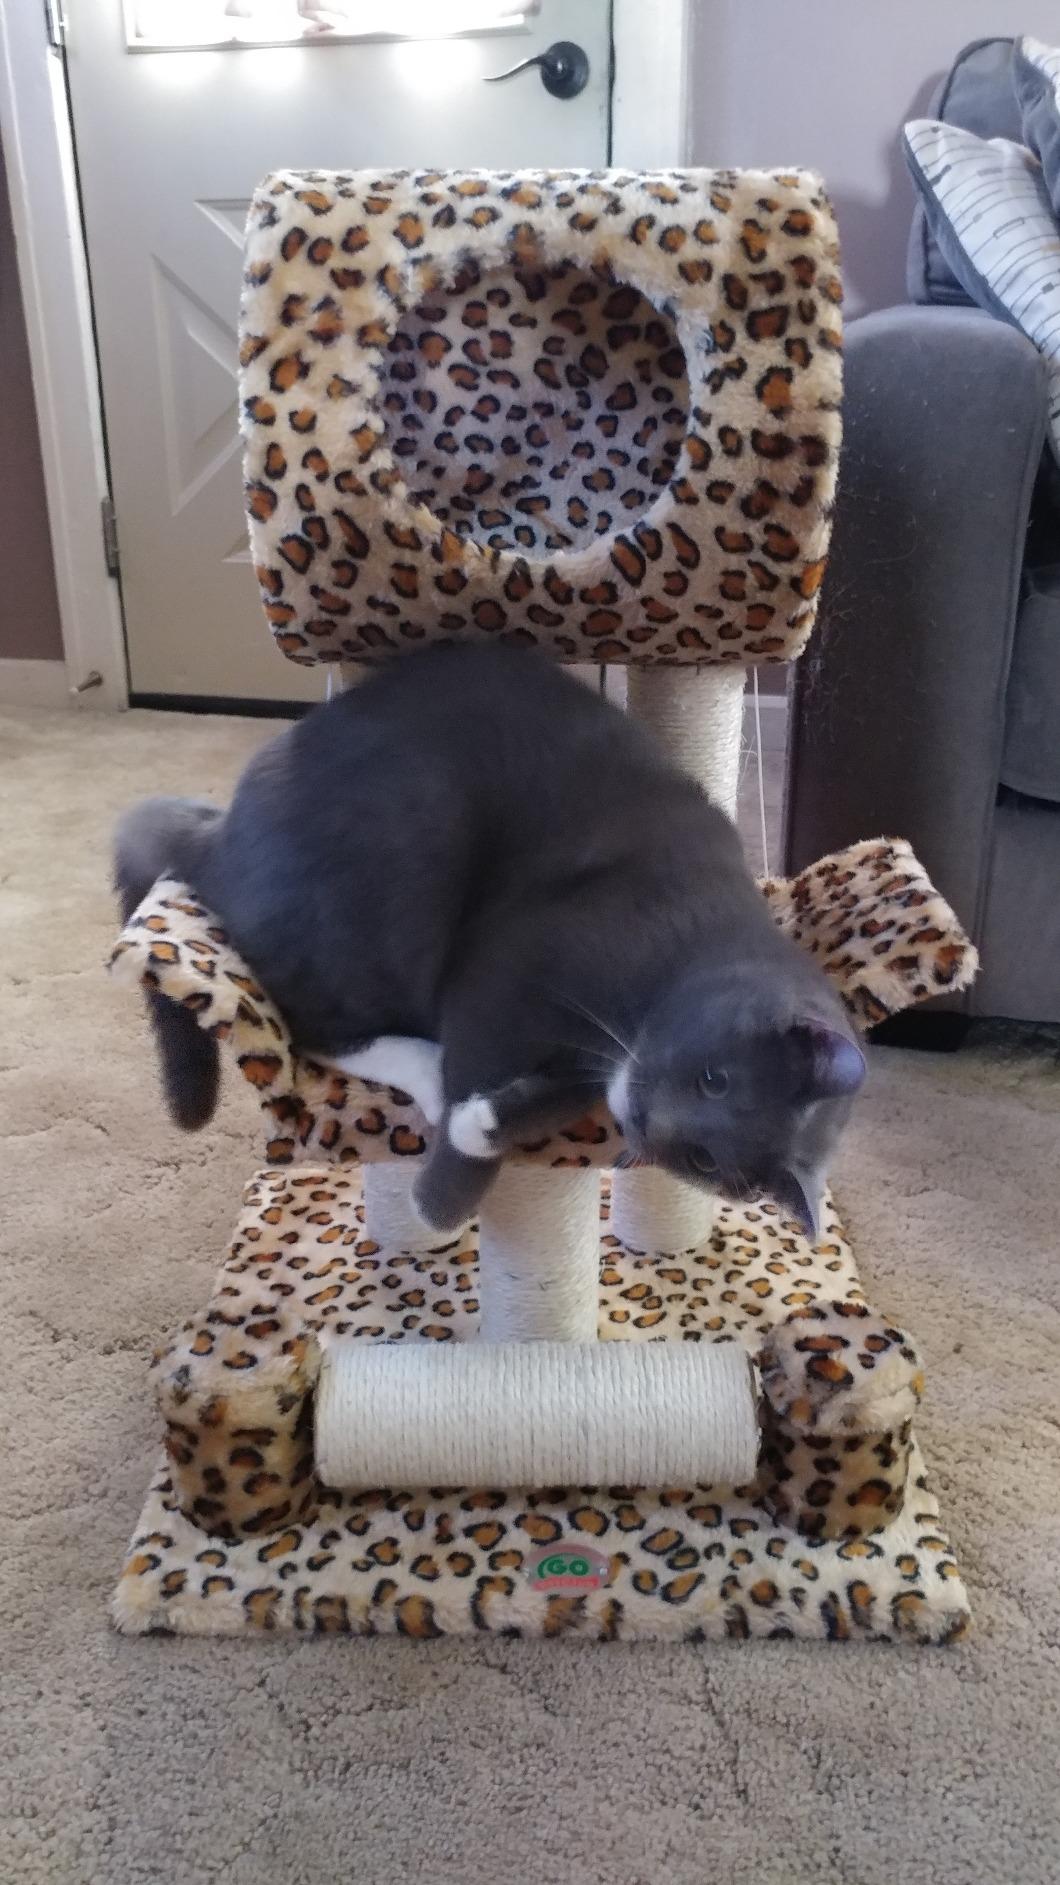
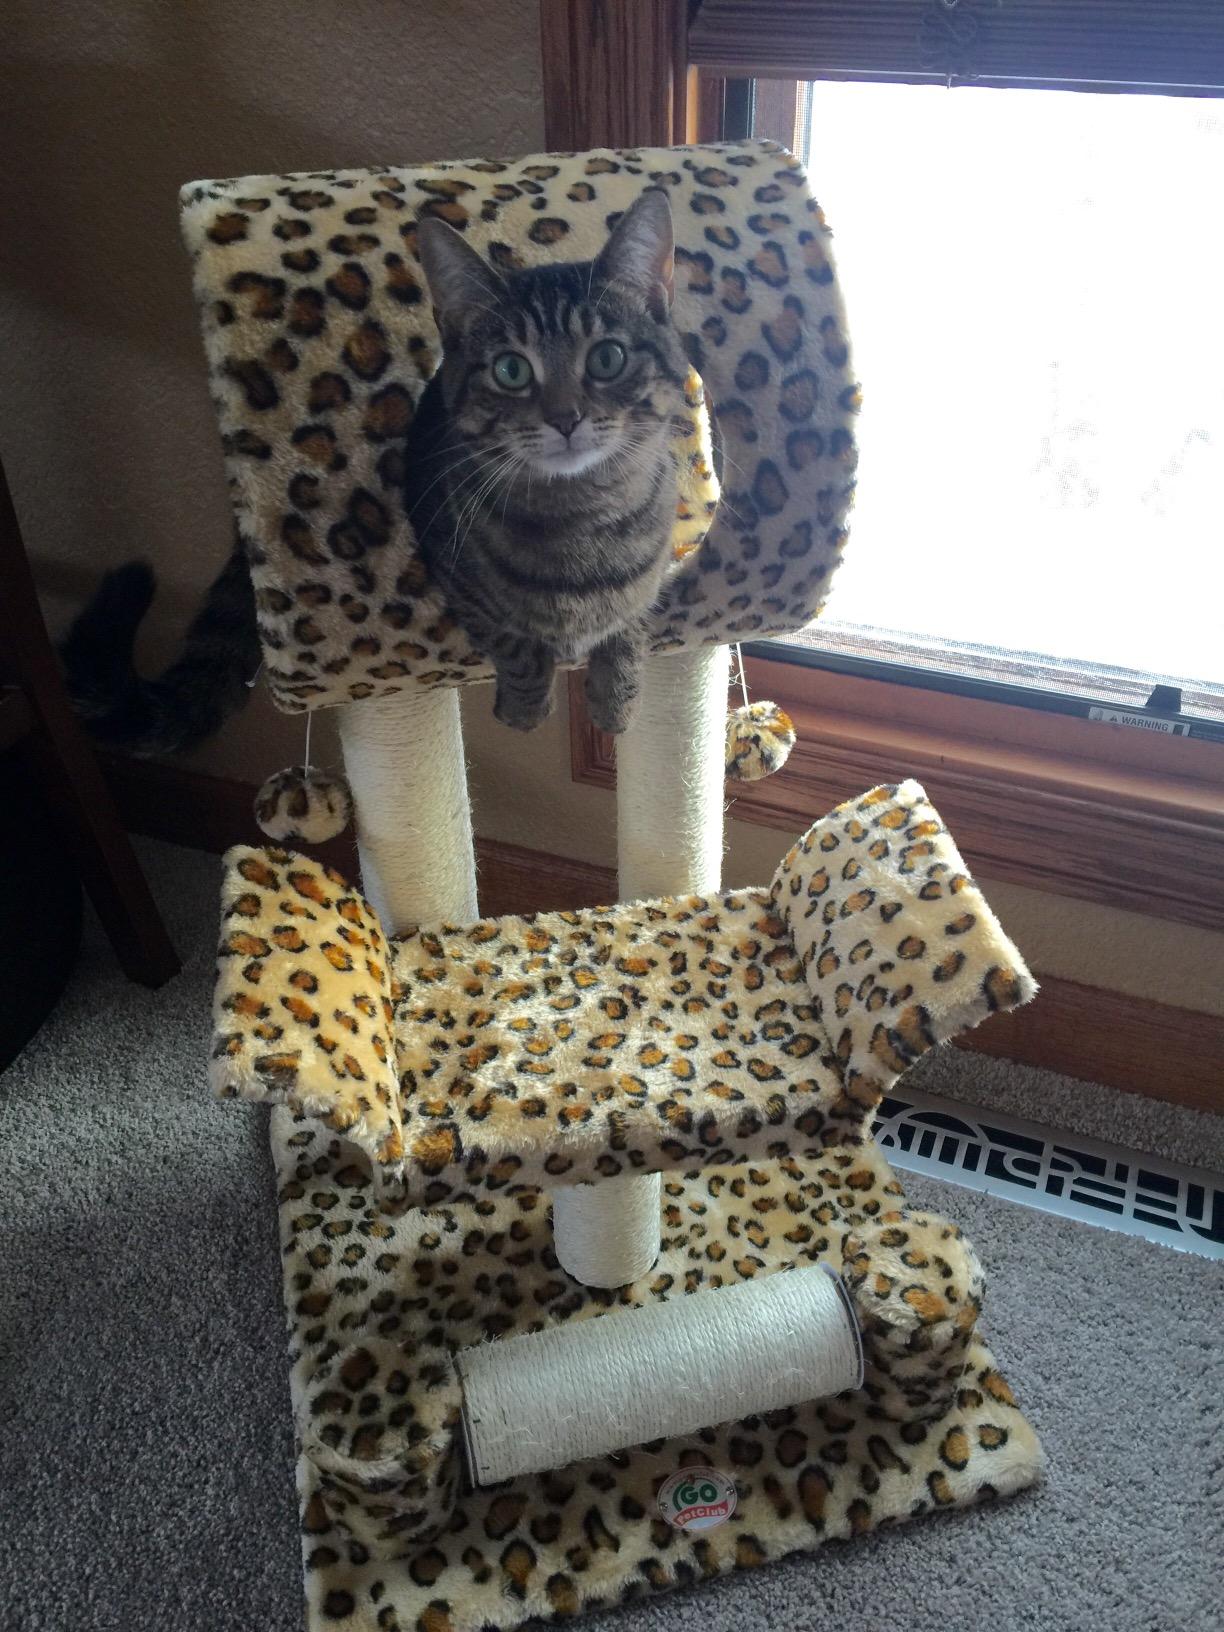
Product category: items_cat tree
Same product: yes